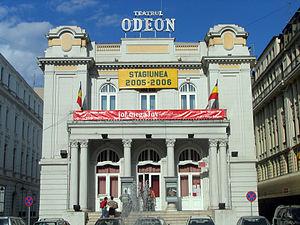
Bucarest est la capitale de la Roumanie.